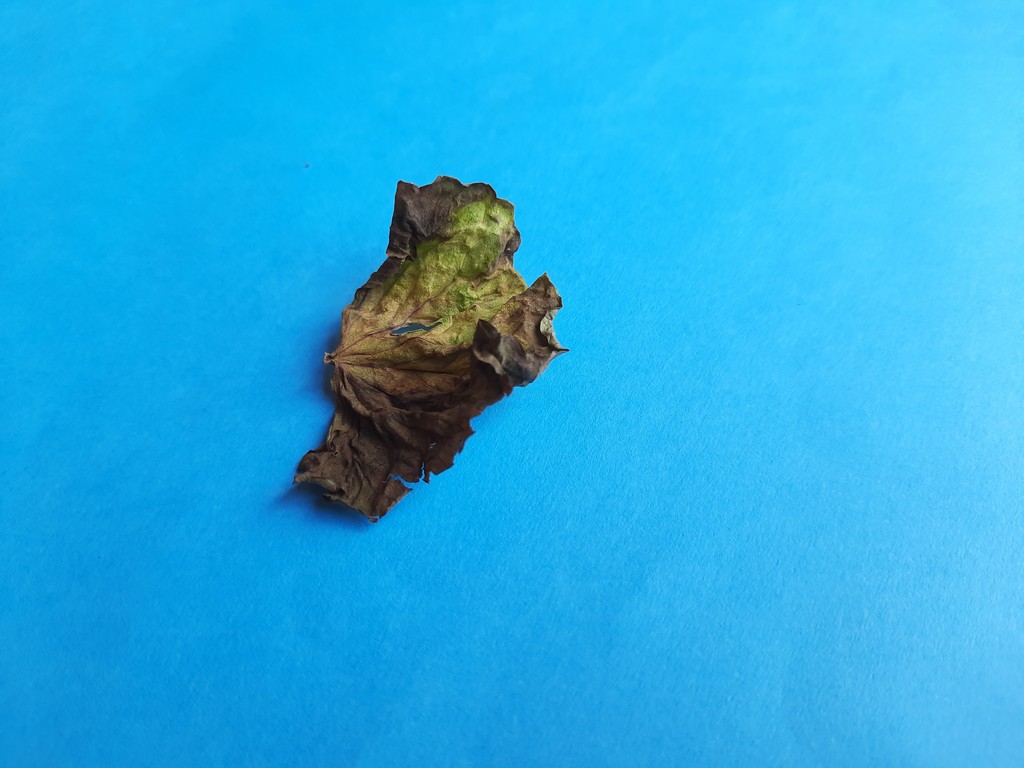
Label: Dried